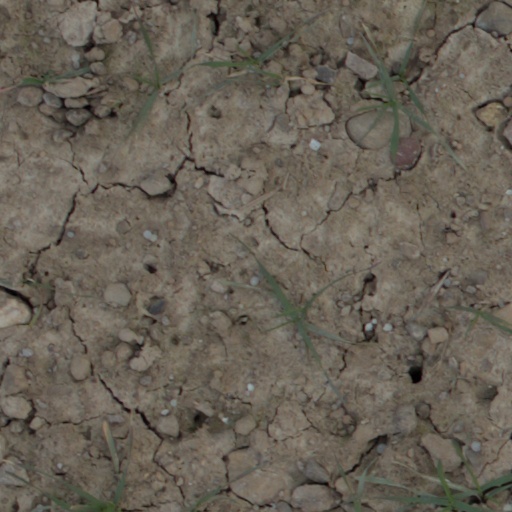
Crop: wheat